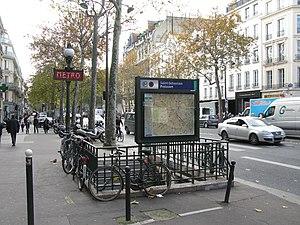
Station de métro Saint-Sébastien-Froissart, ligne 8, sortie Saint-Sébastien, boulevard Beaumarchais à Paris
Saint-Sébastien - Froissart est une station de la ligne 8 du métro de Paris, située à la limite des 3ᵉ et 11ᵉ arrondissements de Paris.